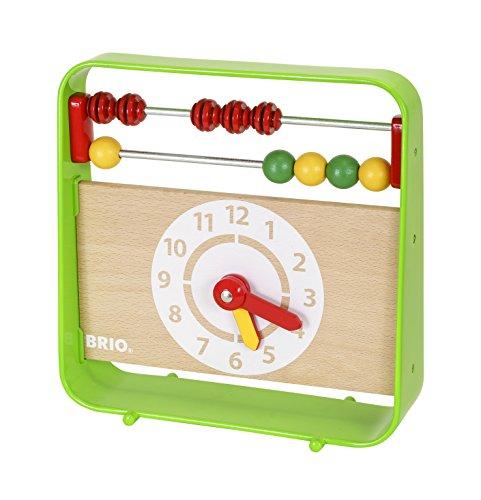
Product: BRIO 30447 Abacus with Clock | Fun Preschool Toy for Kids Ages 3 and Up
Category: Toys & Games | Baby & Toddler Toys
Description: Perfect for the creative toddler - Start your preschooler off on the right track with an Abacus with Clock toy.
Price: $13.94
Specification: ProductDimensions:11x2x11inches|ItemWeight:1pounds|ShippingWeight:1.5pounds(Viewshippingratesandpolicies)|DomesticShipping:ItemcanbeshippedwithinU.S.|InternationalShipping:ThisitemcanbeshippedtoselectcountriesoutsideoftheU.S.LearnMore|ASIN:B01MTAV5P7|Itemmodelnumber:63044700|Manufacturerrecommendedage:36months-6years